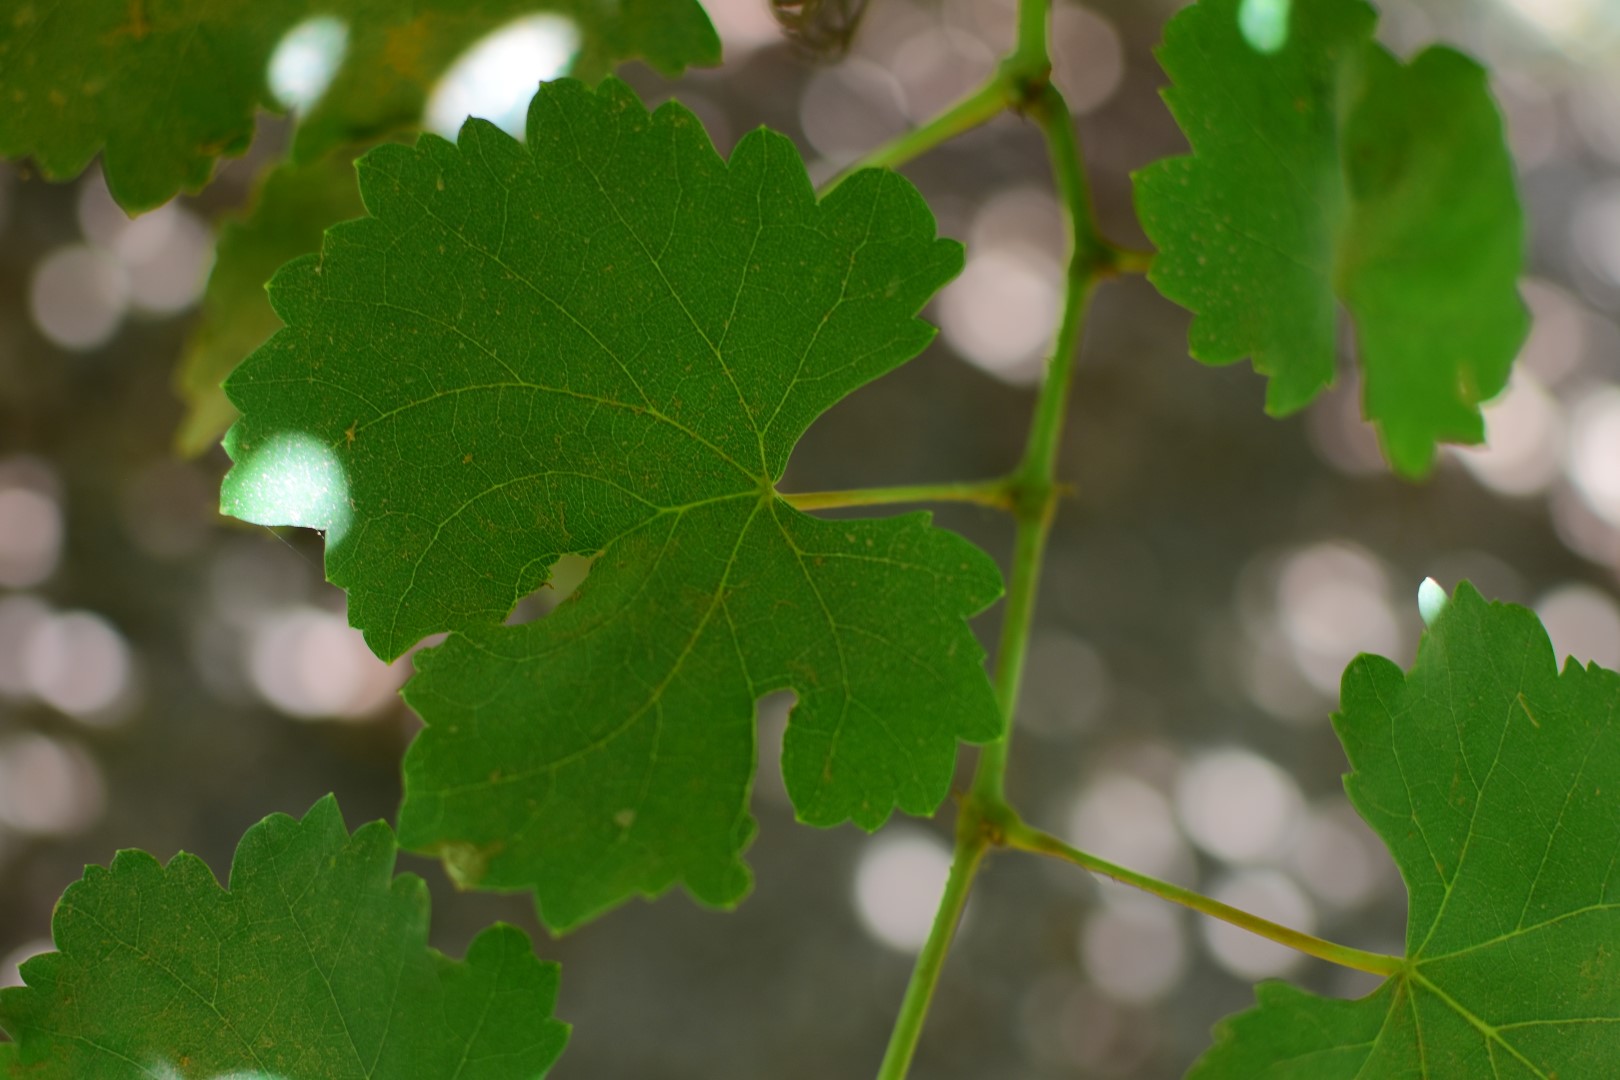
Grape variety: Frinsi